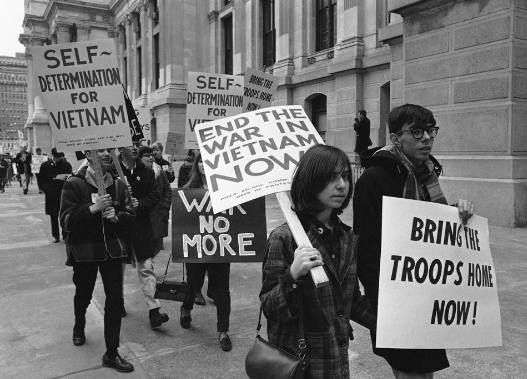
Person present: Yes